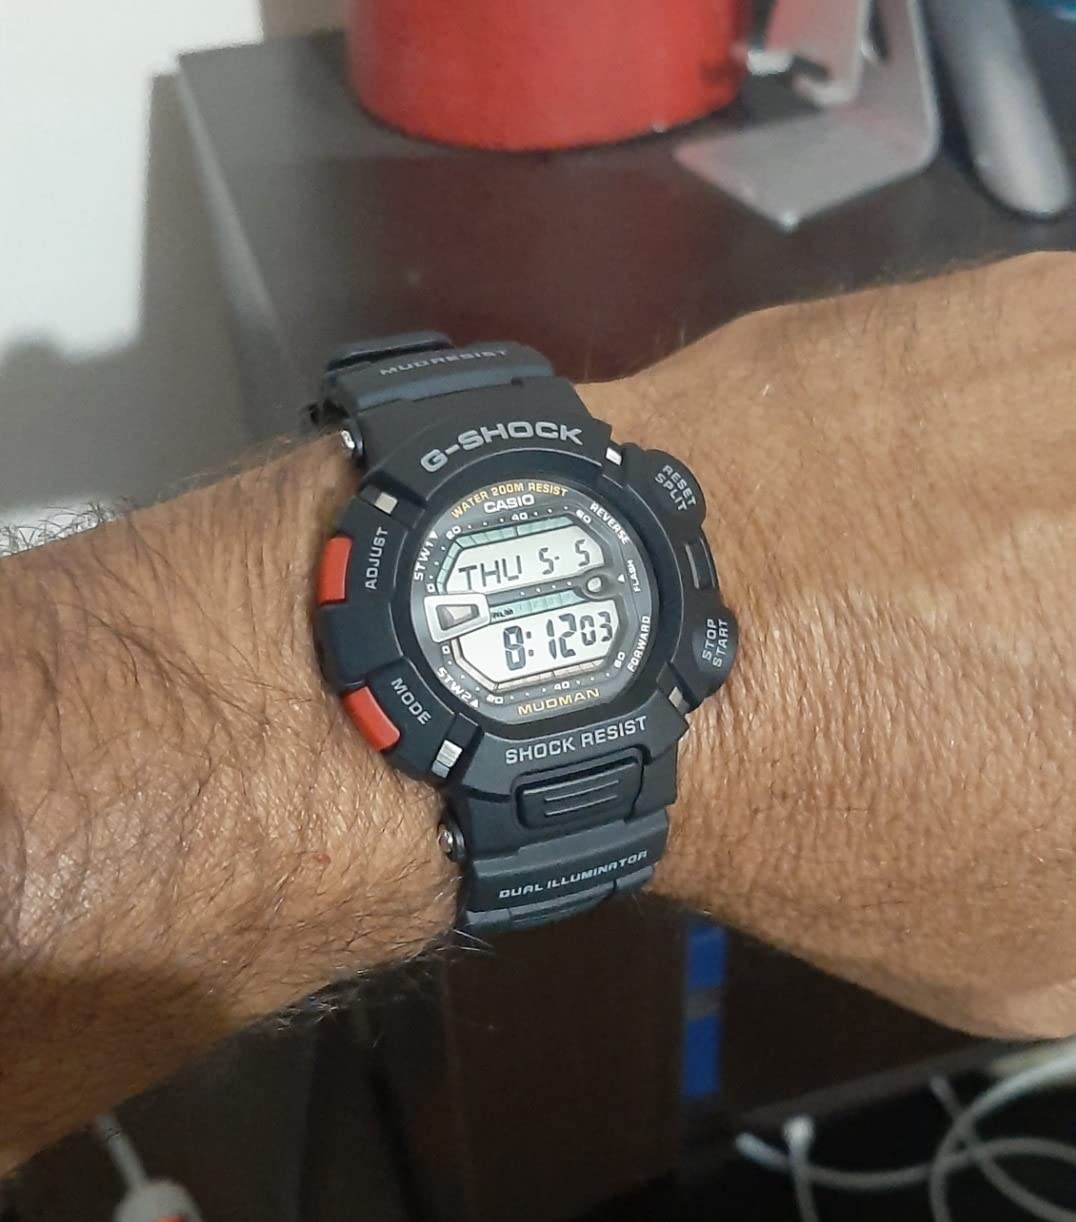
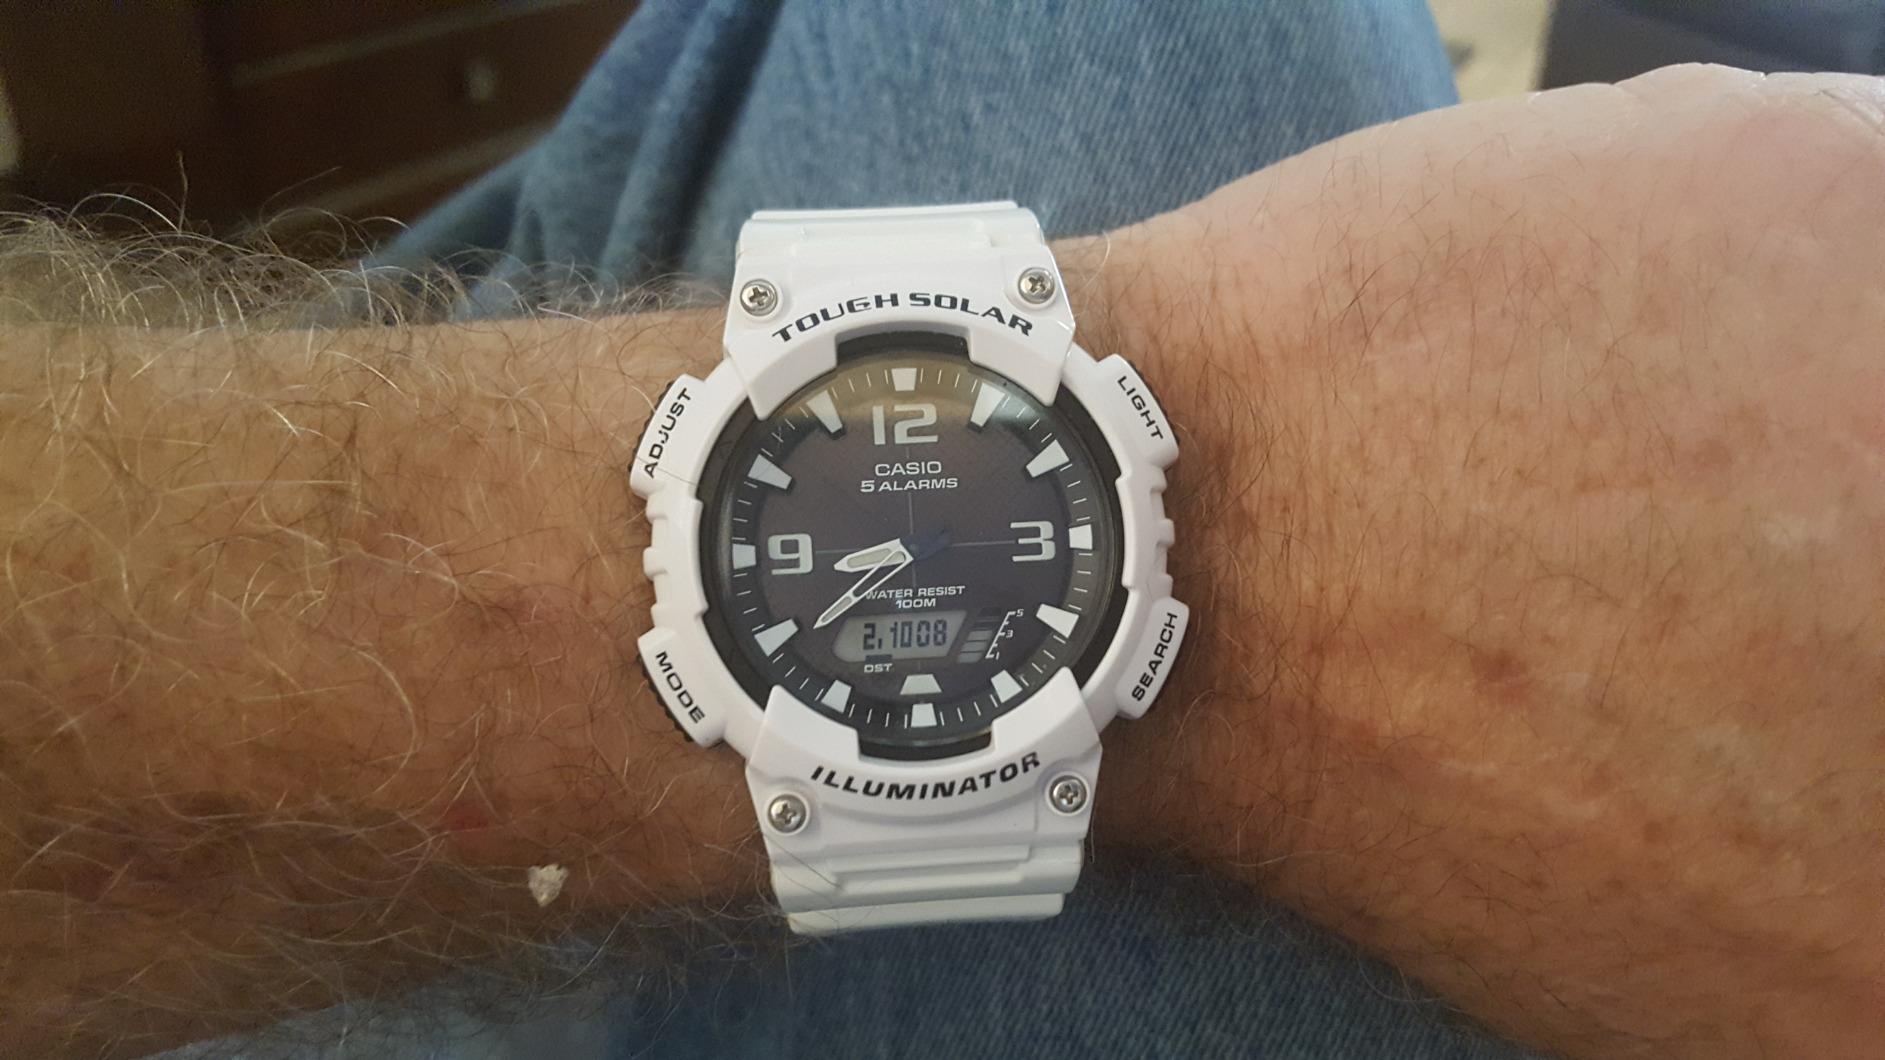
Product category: accessories_watch
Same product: no